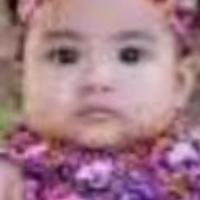
Age group: age 01-10